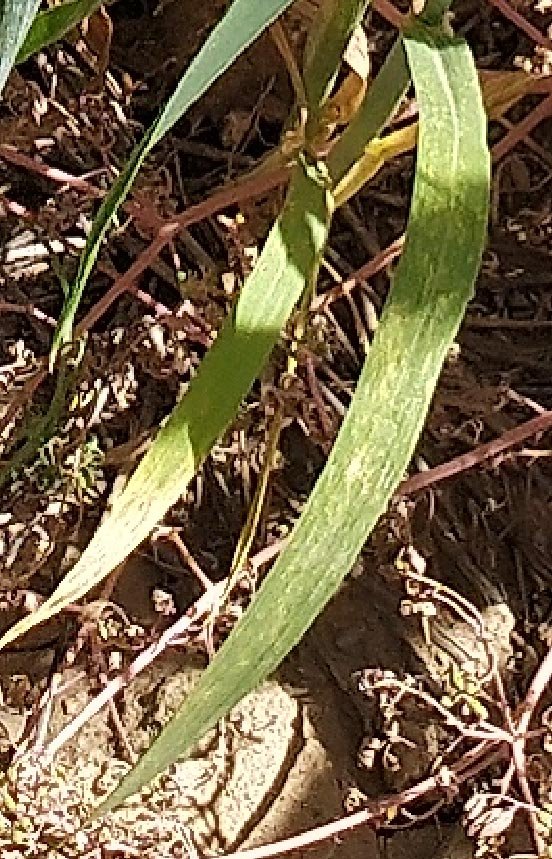
Label: Wheat___Healthy